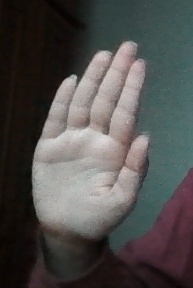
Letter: seen